Terry Davis (politician)

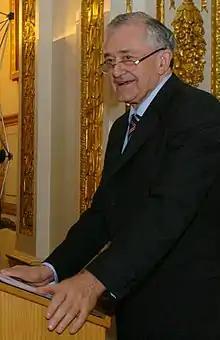
Davis in 2009

Terence Anthony Gordon Davis (5 January 1938 – 9 December 2024) was a British Labour Party politician and businessman. He was the Member of Parliament (MP) for Bromsgrove from 1971 to 1974, and for Birmingham Stechford and its successor seat, Birmingham Hodge Hill, from 1979 to 2004. He was then Secretary General of the Council of Europe from 2004 to 2009.